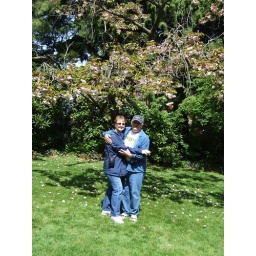
Mom and dad, looking cute under a flowering tree